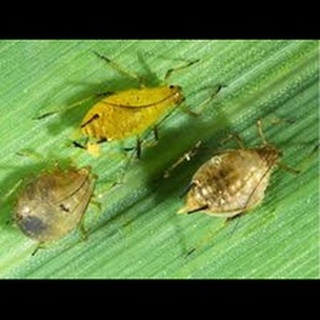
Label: wheat_aphid